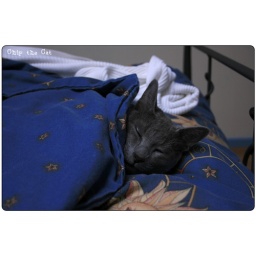
One morning I found out that Chip the cat had sneaked into the bedroom and hidden underneath the blankets... O__&amp;lt; Tssk!